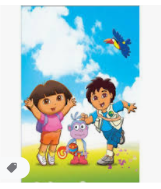
Portrait style: Cartoon Portrait